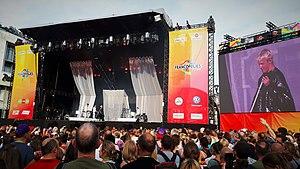
Mustii sur la grande scène Pierre Rapsat aux Francofolies de Spa 2019
Mustii, né Thomas Mustin à Bruxelles le 21 novembre 1990, est un chanteur, auteur, compositeur, acteur et metteur en scène belge.